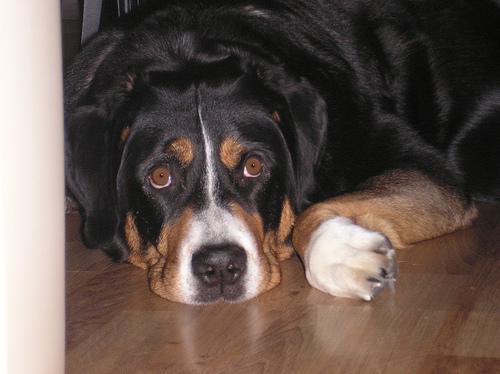
Greater_Swiss_Mountain_dog